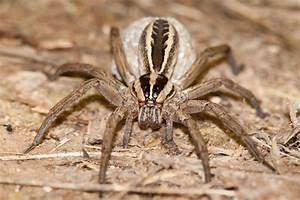
spider